Women's March on Portland

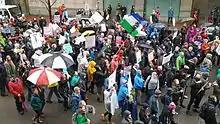
Protestors on Fourth Avenue

Local media outlets reported that, unlike other protests leading up to the march, there was a positive relationship between demonstrators and police. The "Portland Tribune" contrasted the event with the previous evening's protests and said the Women's March had a "carnival atmosphere full of smiles". "The Oregonian" Kale Williams called the crowd "jubilant, almost to a person". "The Portland Mercury" Dirk VanderHart described the event as "massive, jubilant, and lit", and called the crowd "a crush of wet, jubilant, Trump-hating humanity". Police said the march was "100 percent peaceful", and made no arrests. Sergeant Pete Simpson said, "This march was, we think, one of the largest in Portland history... and absolutely zero incidents or problems were reported. The credit really goes to the organizers for working with the city, meeting with the police bureau to help plan the route and allow us to get the proper resources in place."